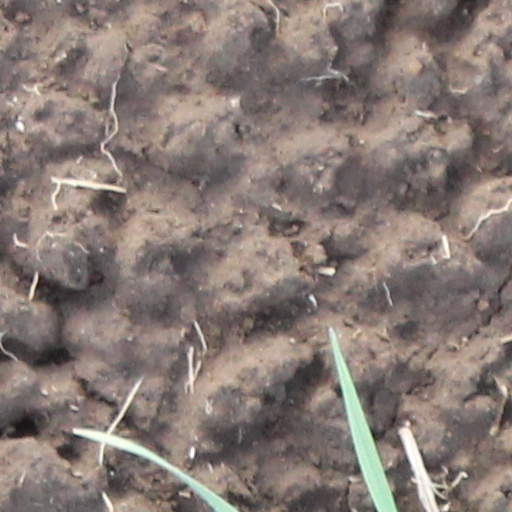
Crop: wheat